Turning point of the American Civil War

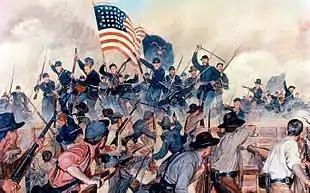
A Union battalion scales the defenses of Vicksburg in a costly failed assault ordered by Grant early in the siege

The Battle of Antietam, fought September 17, 1862, was the bloodiest single day of conflict in American military history. But it also had two strategic consequences. Although considered a tactical draw between the Army of the Potomac and the much smaller Army of Northern Virginia, it marked the end of Robert E. Lee's invasion of the North. One of his goals was to entice the slave-holding state of Maryland to join the Confederacy, or at least recruit soldiers there. He failed in that objective; he also failed in marshaling Northern fears and opinions to pressure a settlement to the war.